Filipe Tohi

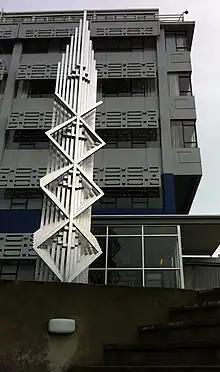
Poutaha, 2014, Massey University, Wellington

Welded Aluminium. Massey University, Wellington campus, near Entrance A.